LGBTQ rights in Belgium

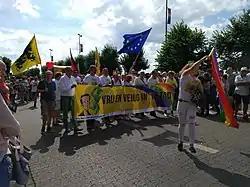
N-VA at the Antwerp Pride 2018 with the slogan "free and safe in [our] city"

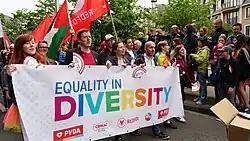
PTB/PVDA at Belgian Pride 2018, along with its student wing (Comac) and its youth wing (RedFox)

LGBT rights are supported by the main political parties. When voting on the same-sex marriage bill, the Flemish Liberals and Democrats (VLD), the Christian People's Party (CVP/CD&V), the Socialist Party (PS), the Socialist Party Differently (sp.a), Ecolo, Agalev and the People's Union voted generally in favour except for several abstentions, whereas the Flemish Block and the National Front voted against, the Christian Social Party (CSP/cdH) voted against with several abstentions and the Reformist Movement (MR) voted dividedly. The right-wing Flemish Interest ("Vlaams Belang", formerly Flemish Block) was opposed to same-sex marriage and LGBT rights more broadly, but has softened its stance in recent years. In 2015, party leader Tom Van Grieken said the party would not campaign to repeal same-sex marriage. Member of the Flemish Parliament Filip Dewinter told the newspaper "De Standaard" in 2014 that the party would now approve of same-sex marriage.